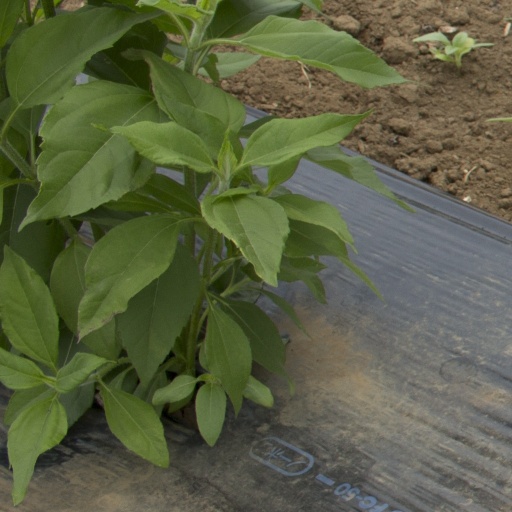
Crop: Jerusalem artichoke